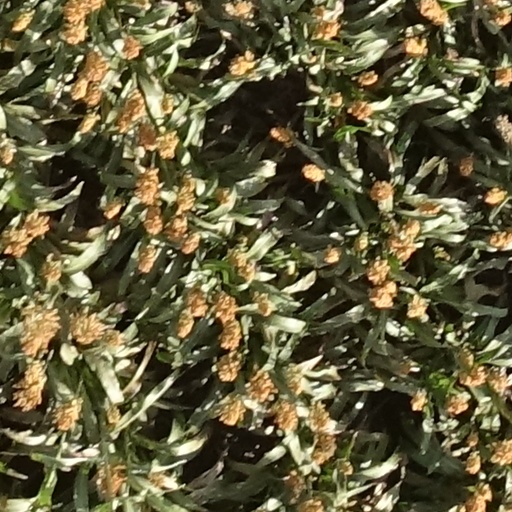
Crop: sorghum